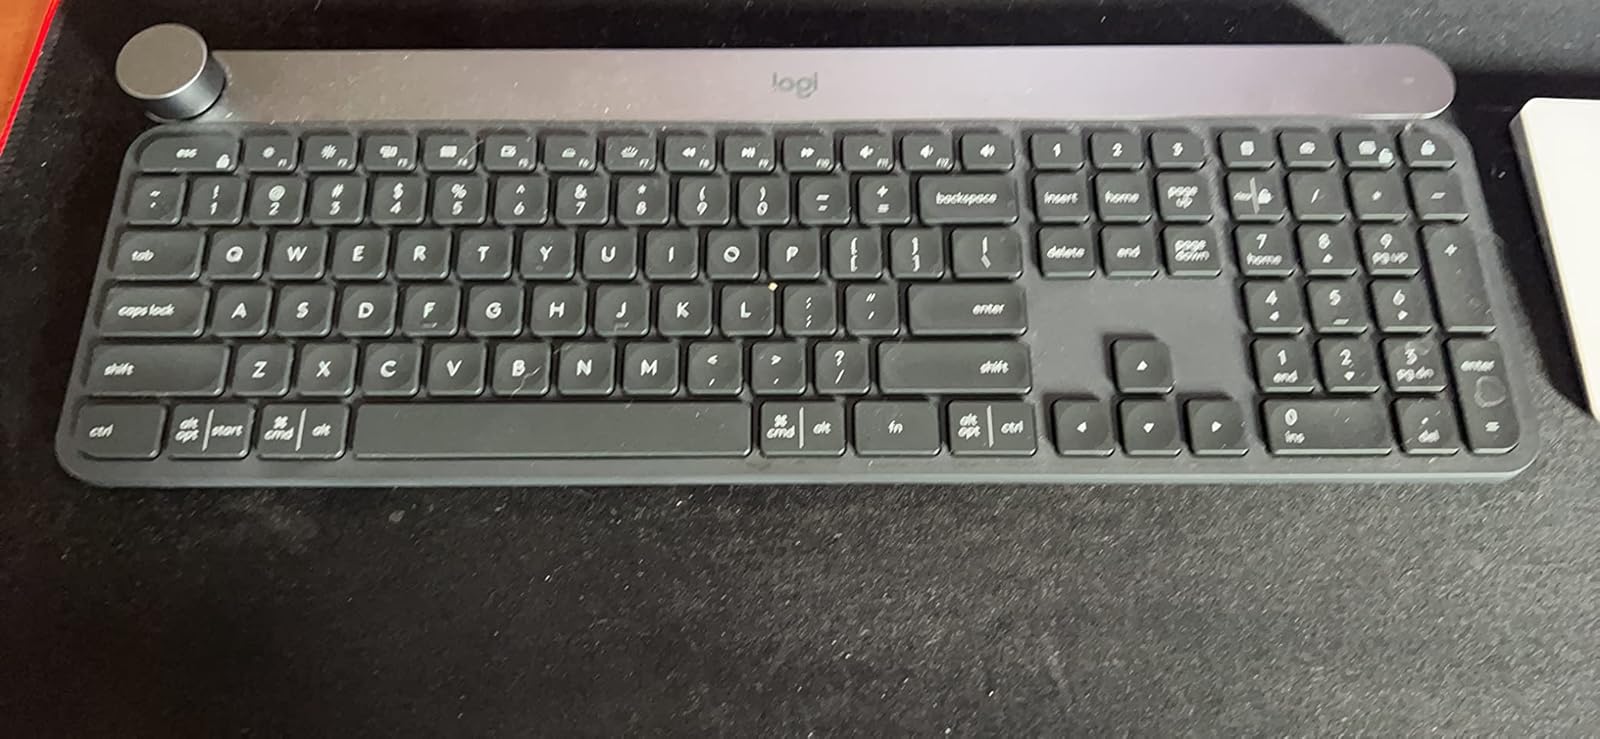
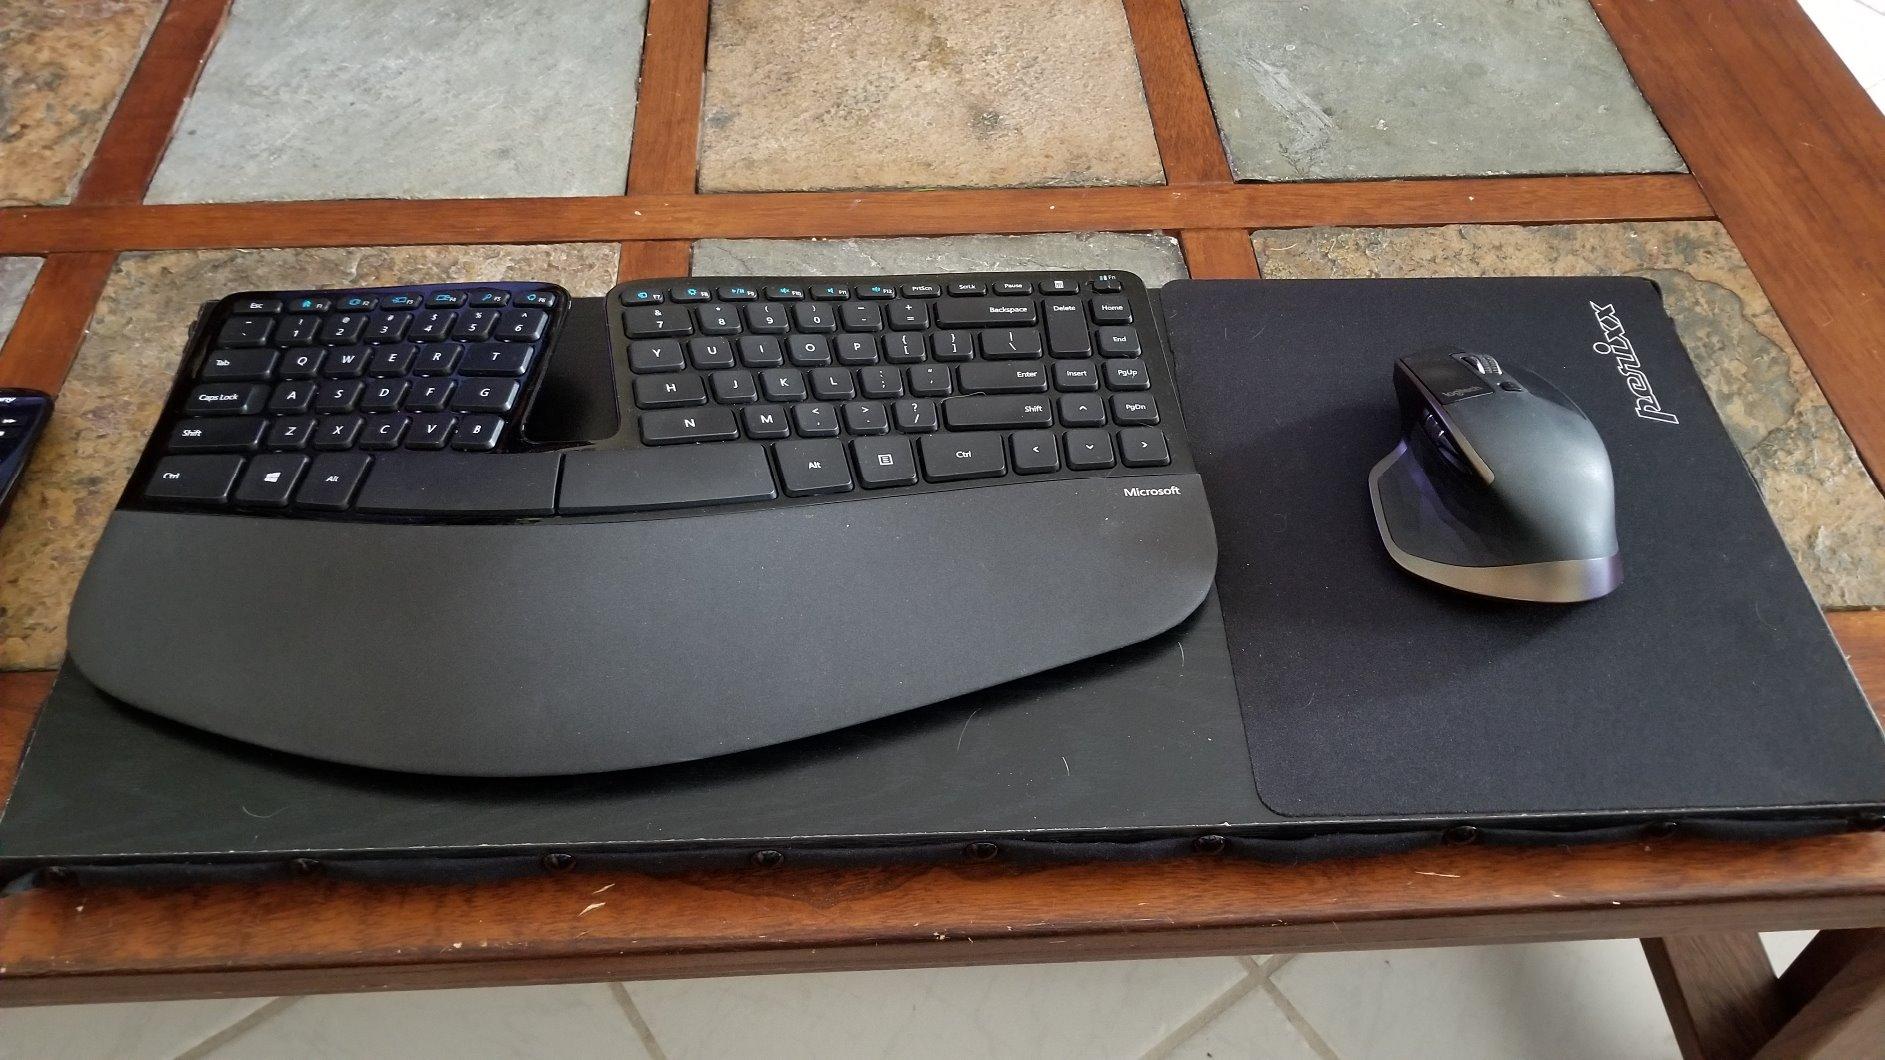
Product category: keyboard
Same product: no